SummerSlam (2007)

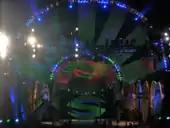
SummerSlam Stage setup

The World Heavyweight Championship match between champion The Great Khali and challenger Batista was next. Khali controlled most of the match and performed a variety of moves, which included a brain chop, a big boot, and multiple clotheslines. Batista won the match after Khali intentionally disqualified himself by hitting him with a steel chair. Since a championship cannot change hands via countout or disqualification, Khali retained the title. Following the match, Khali attempted to hit Batista with another chairshot only for Batista to duck it and spear Khali. Batista would then use the chair to his advantage and hit Khali with it multiple times.